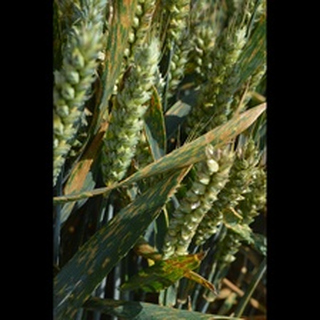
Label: wheat_septoria